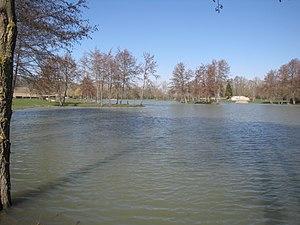
Charny, Yonne. Le plan d'eau de la base de loisirs
Charny est une ancienne commune française, située dans le département de l'Yonne en région Bourgogne-Franche-Comté, devenue, le 1ᵉʳ janvier 2016, une commune déléguée de la commune nouvelle de Charny-Orée-de-Puisaye.